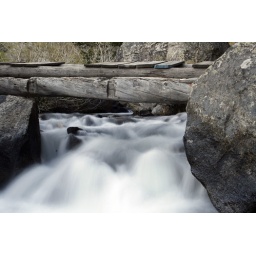
water under the bridge